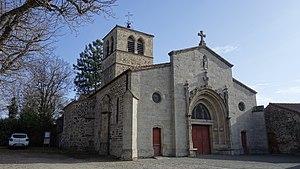
Église Saint-Cyr
Marcilly-le-Châtel est une commune française située dans le département de la Loire en région Auvergne-Rhône-Alpes, et faisant partie de Loire Forez Agglomération.